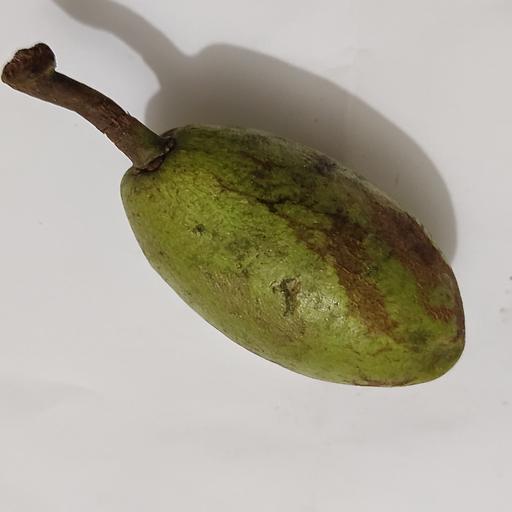
Crop type: Olive